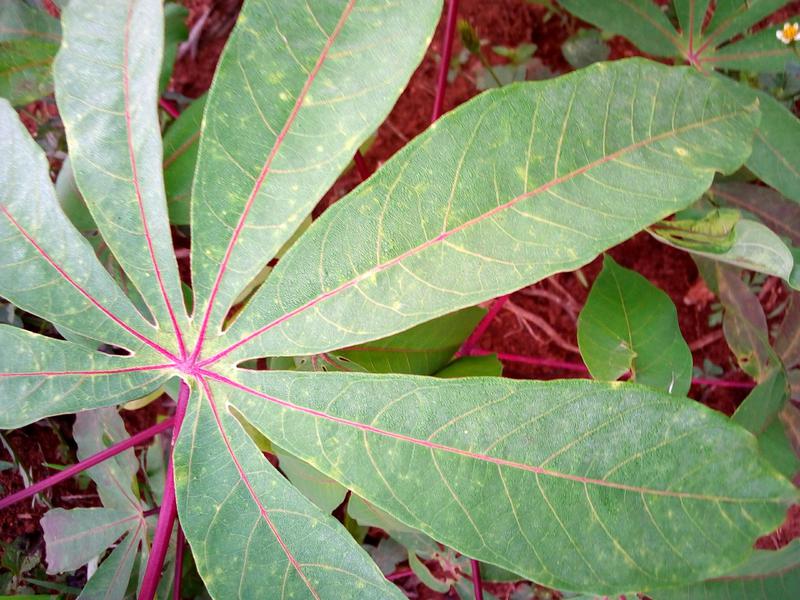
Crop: cassava
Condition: healthy